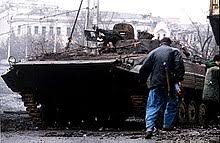
Label: BMP